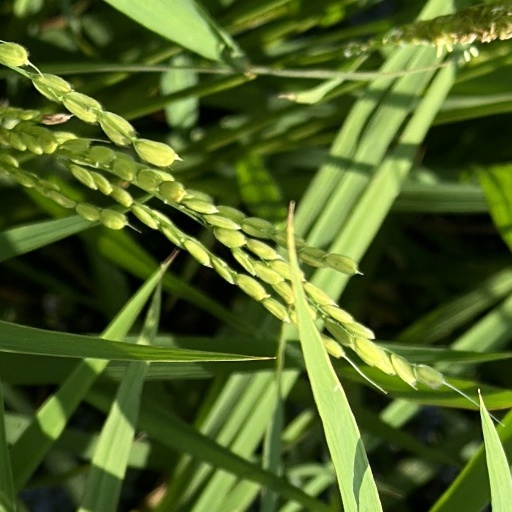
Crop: rice